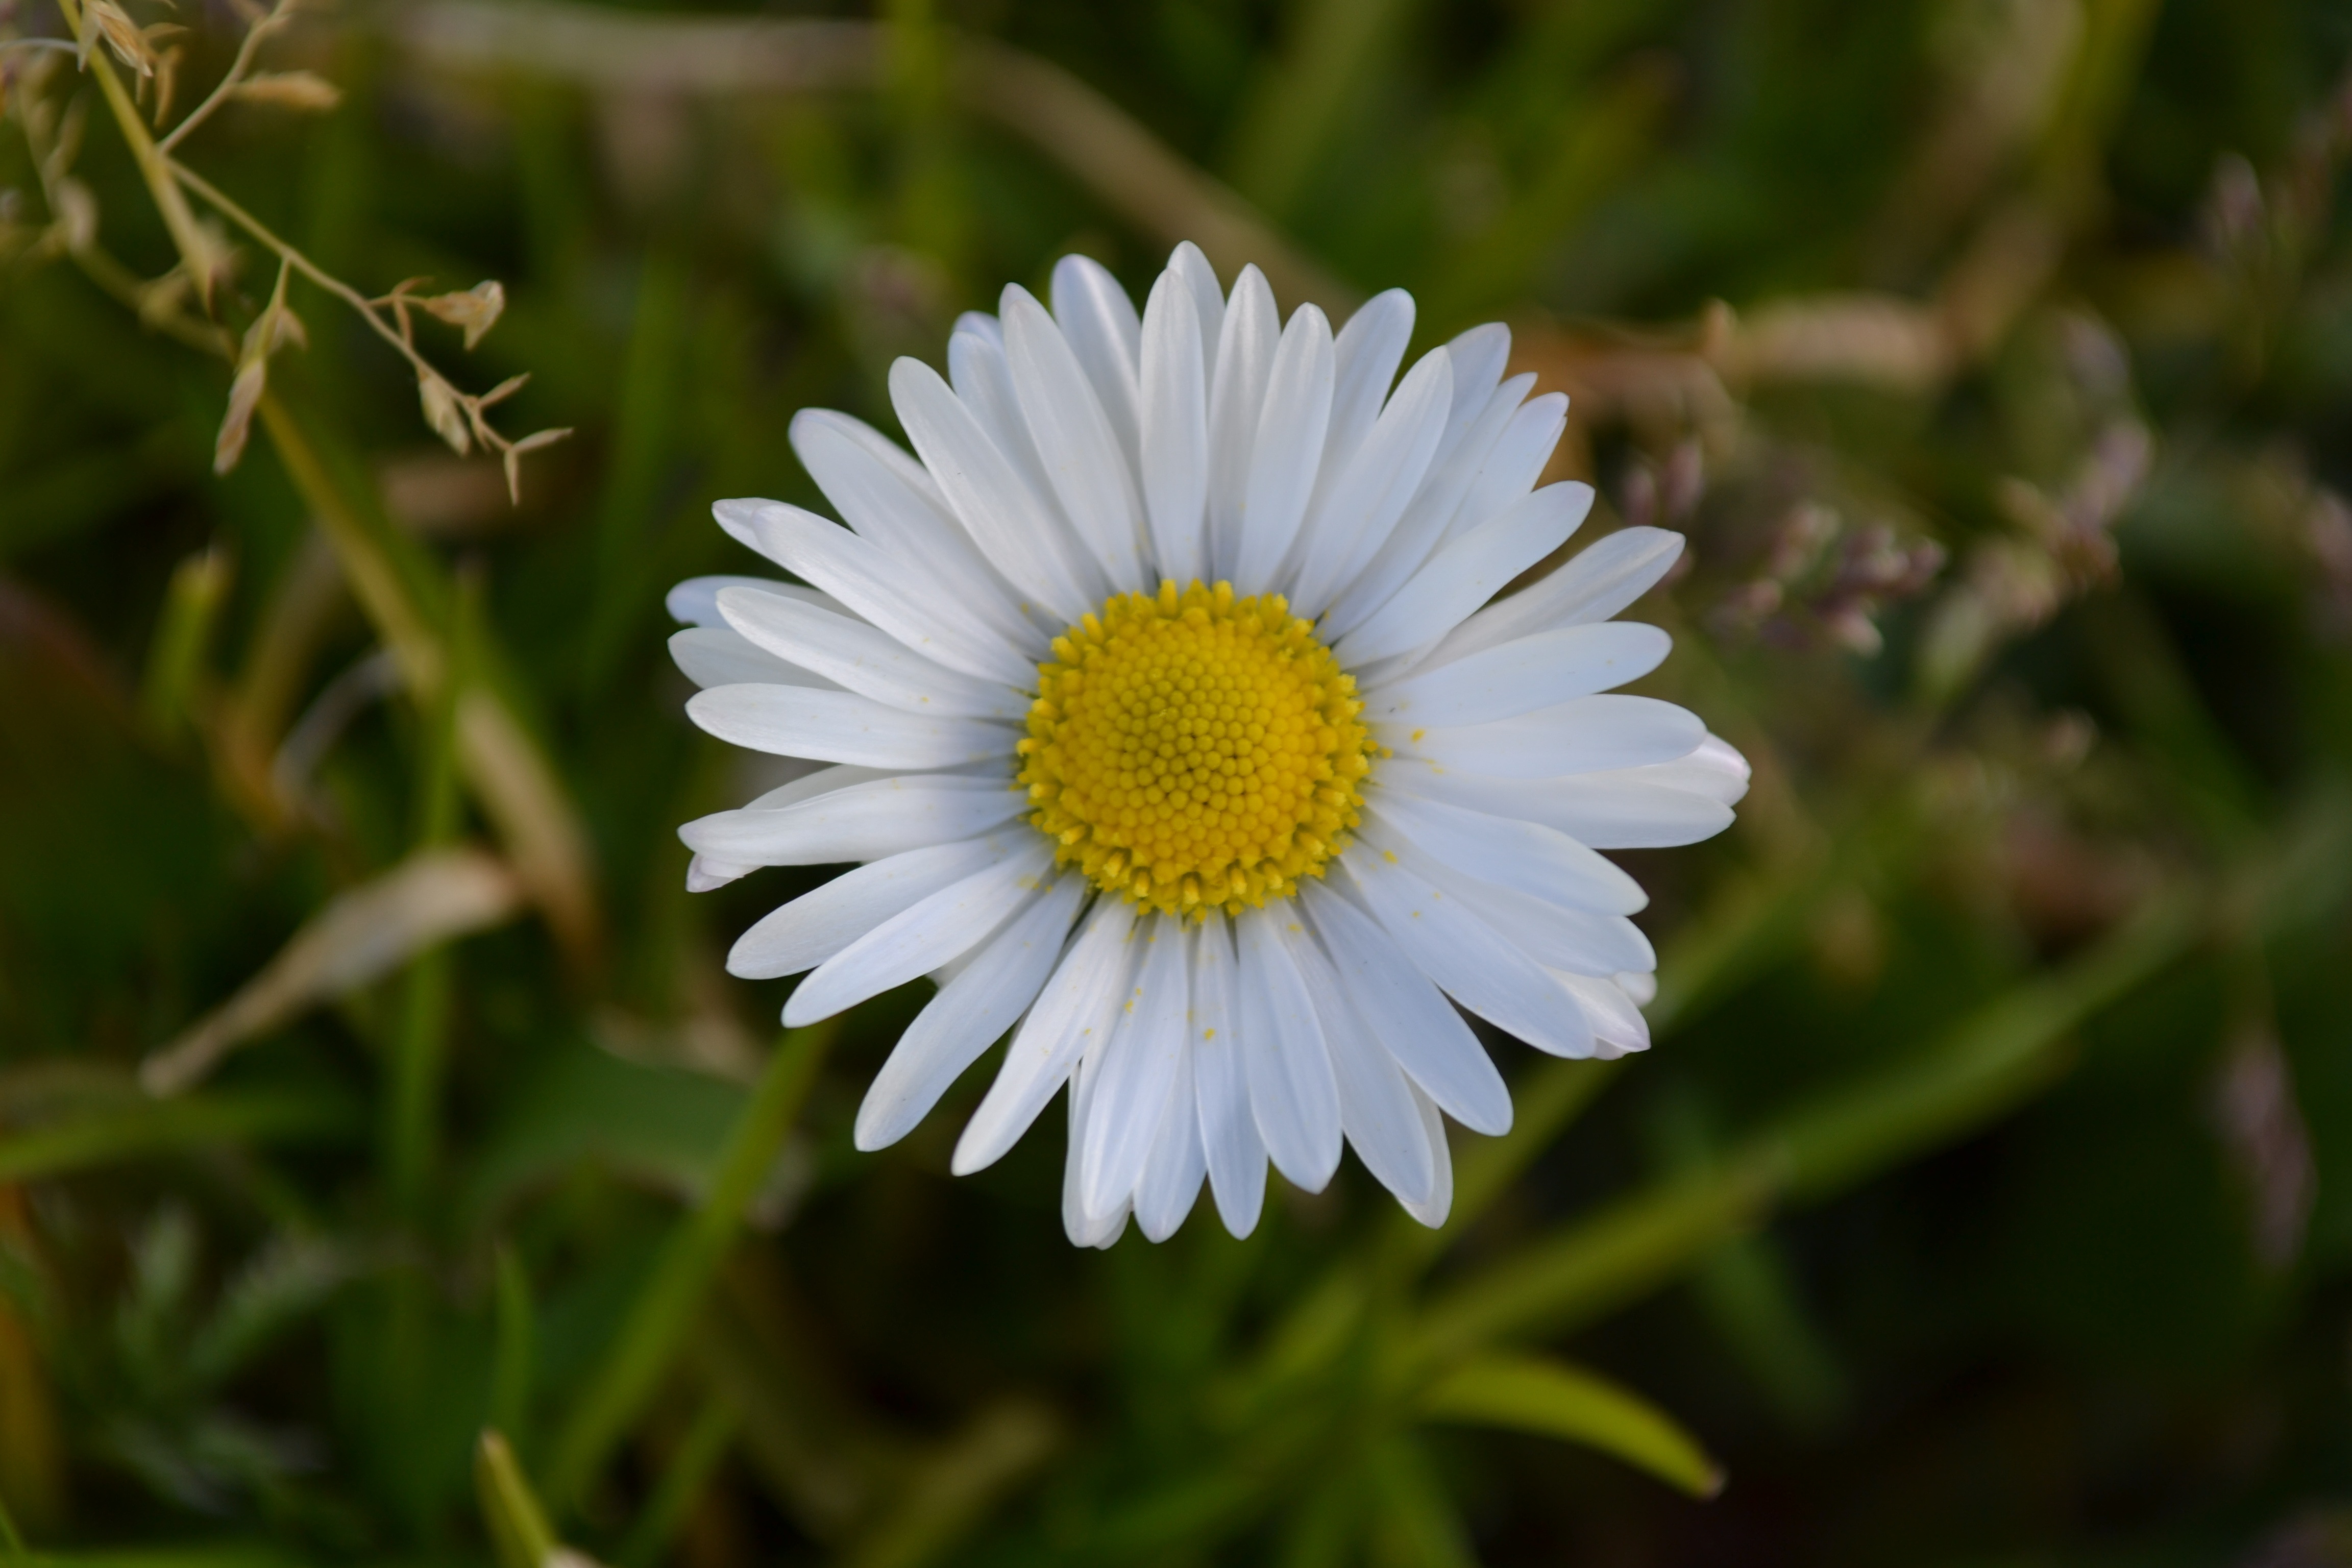
nature, grass, plant, field, meadow, flower, petal, summer, daisy, spring, botany, flora, wildflower, flowers, close up, macro photography, white flowers, flowering plant, daisy family, oxeye daisy, plant stem, land plant, chamaemelum nobile, marguerite daisy